Buda, Texas

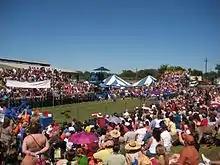
The Weiner Dog Races in Buda is a popular area event.

The town of Buda sprang up along the route of the International-Great Northern Railroad, which was extended from Austin to San Antonio in 1880. Buda bore the name of "Du Pre" from its birth in 1881 until the autumn of 1887, when postal officials became aware that another Texas town was also named Du Pre. Cornelia Trimble platted the town of Du Pre on April 1, 1881, establishing streets and a wide "Reservation" between the lots and the railroad right of way, which allowed the railroad to place buildings on the parkland, including the depot that would become the lifeblood of the town over the next few decades. Several businesses sprang up, including the Carrington Hotel, which served meals to railroad travelers. By the time Du Pre found a new name for itself, the Carrington hotel was known as the "Buda House". The "Dupre Notes" column of the Sept. 25, 1886, edition of the "Hays County Times and Farmer's Journal" notes that "The Buda House is one of the best hotels in the state. The polite and entertaining hostess, Mrs. Carrington, meets all with a courteous welcome." According to the town's oral tradition, "Buda" is a corruption of the Spanish word "viuda", or "widow", referencing the widows who supposedly worked as cooks at the Carrington Hotel. Others suggest that like the town of Buda, Illinois, the town name is a nod to the exiles of the failed Hungarian Revolution of 1848 who settled in the area.